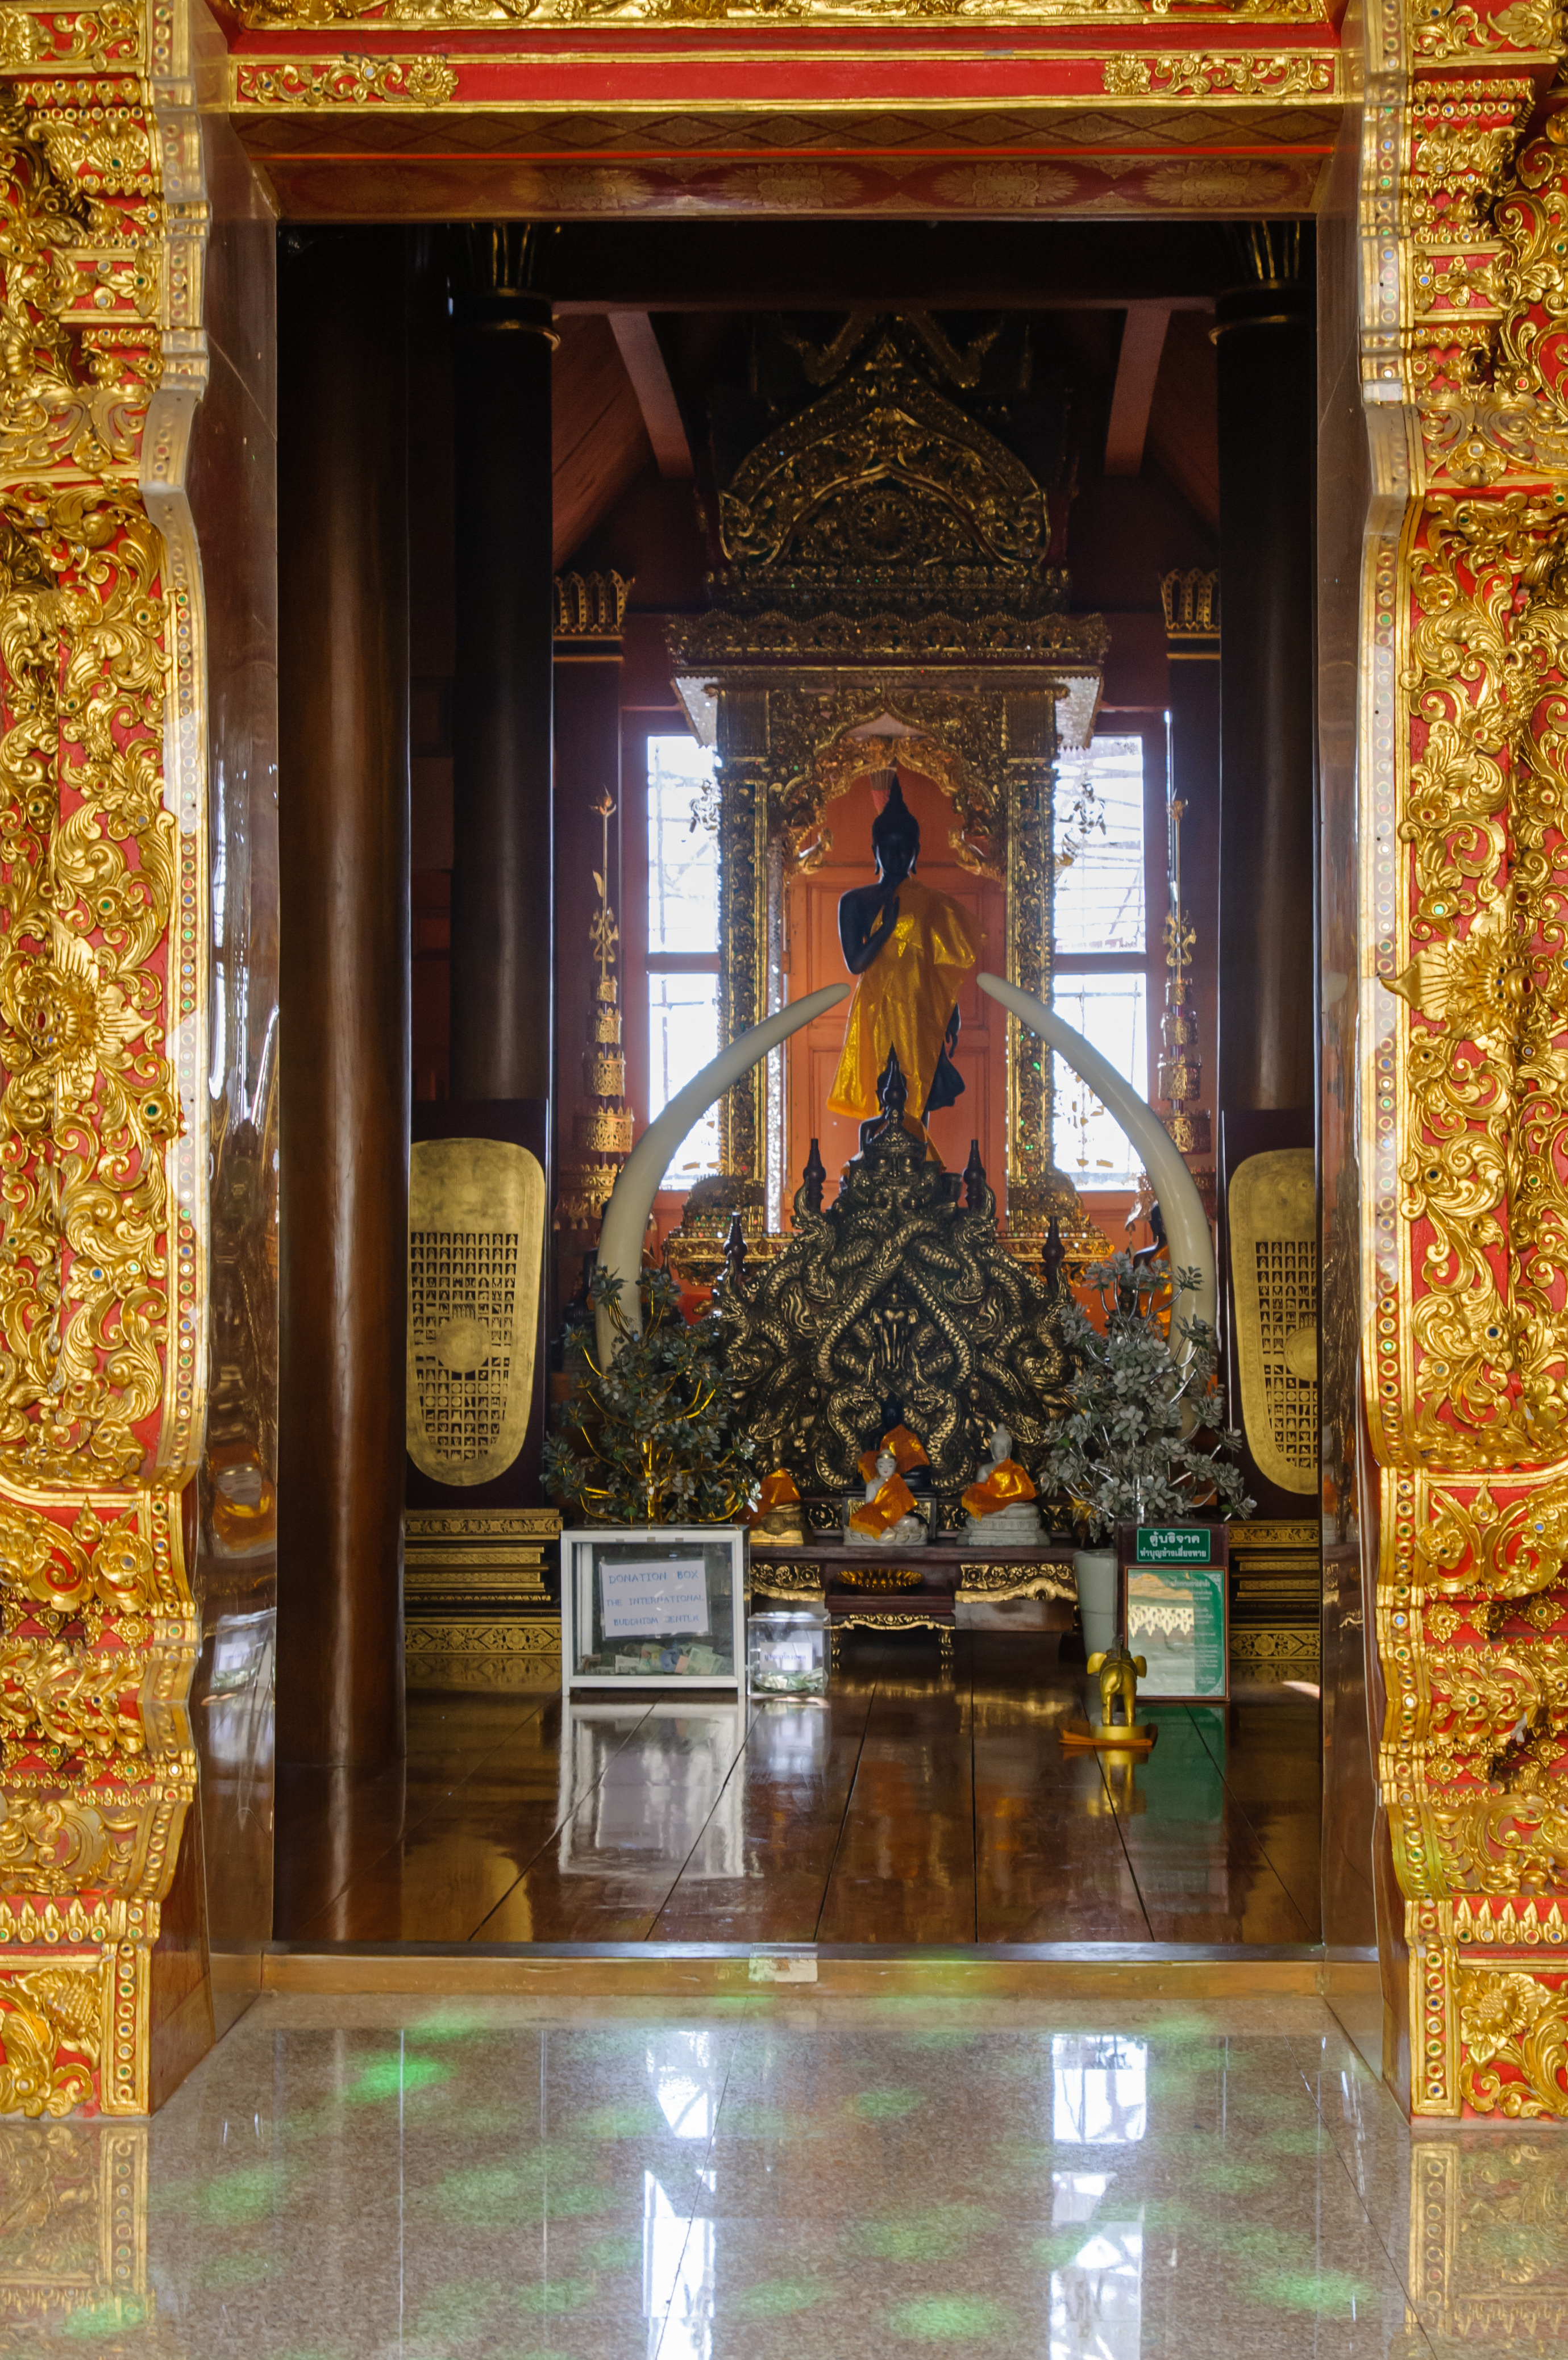
window, glass, building, facade, chapel, nikon, place of worship, thailand, interior design, temple, altar, shrine, tourist attraction, wat, d300, thailandia, chiangmai